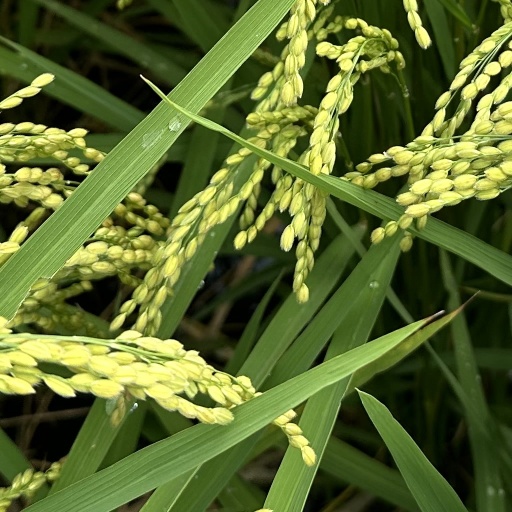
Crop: rice